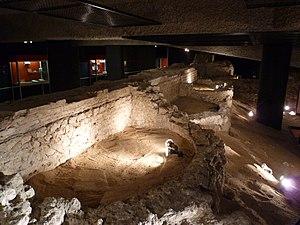
Dax - Crypte archéologique
Les Tarbelles étaient un peuple aquitain centré sur Aquae Tarbellicae. Situés sur les bords de l'océan Atlantique, ils occupaient un territoire qui va aujourd'hui du sud des Landes, au Pays basque français actuel, de la Chalosse, aux vallées de l'Adour, des gaves de Pau et d'Oloron.
Le musée de Borda est créé à Dax dans les Landes en 1807 par la municipalité, lorsque celle-ci achète le cabinet de curiosités de Jacques-François Borda d'Oro, naturaliste landais du XVIIIᵉ siècle ; cet homme et son illustre neveu Jean-Charles de Borda, deviennent dès lors les parrains du musée, d'où son nom.
Dax est une commune du sud-ouest de la France, située dans le département des Landes. Elle appartient à l'ancienne province de Gascogne. C'est une station thermale très fréquentée. Ses habitants sont appelés les Dacquois.
La crypte appartenait à une basilique civile, lieu public de réunion où de nombreuses activités de la vie civique se déroulaient ; on y rendait notamment la justice